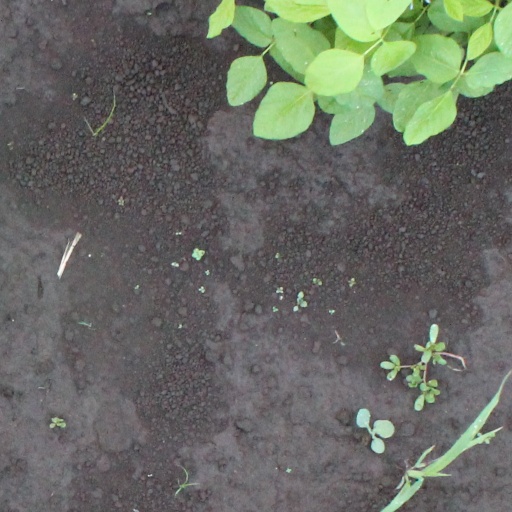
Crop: soybean